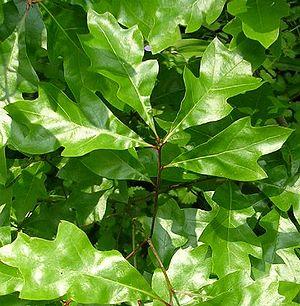
Quercus georgiana est une espèce d'arbres du sous-genre Quercus et de la section Lobatae. L'espèce est présente aux États-Unis.